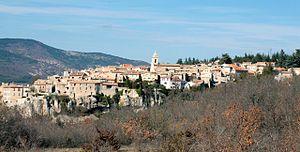
Sault est une commune française située dans le département de Vaucluse, en région Provence-Alpes-Côte d'Azur.